Santo Spirito Altarpiece

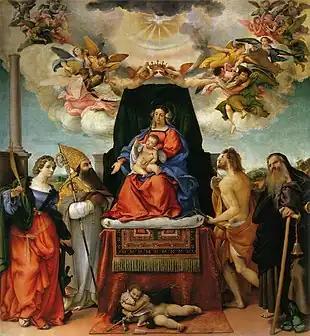
"Santo Spirito Altarpiece" (1521) by Lorenzo Lotto

The Santo Spirito Altarpiece is a 1521 oil-on-panel painting by Lorenzo Lotto, signed and dated "L. Lotus / 1521". The work shows the Madonna and Child with (from left to right) saints Catherine of Alexandria, Augustine of Hippo, Sebastian and Anthony the Great. At the foot of the throne is John the Baptist as a child with the Lamb of God.